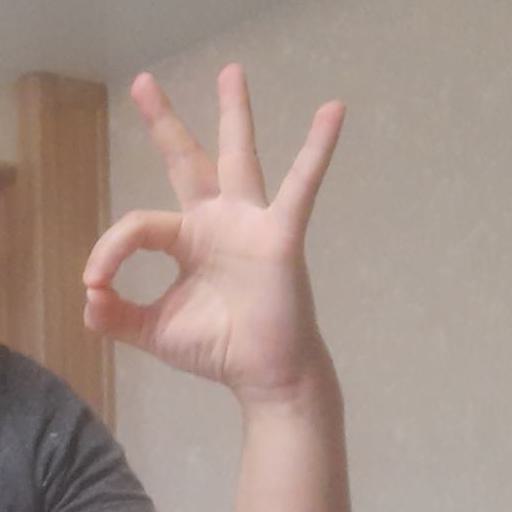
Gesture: ok